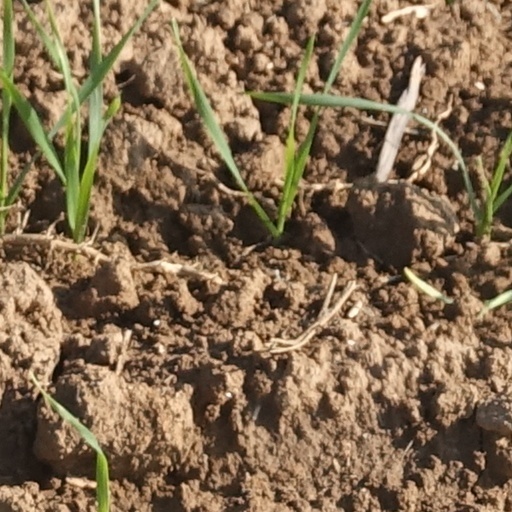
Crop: wheat